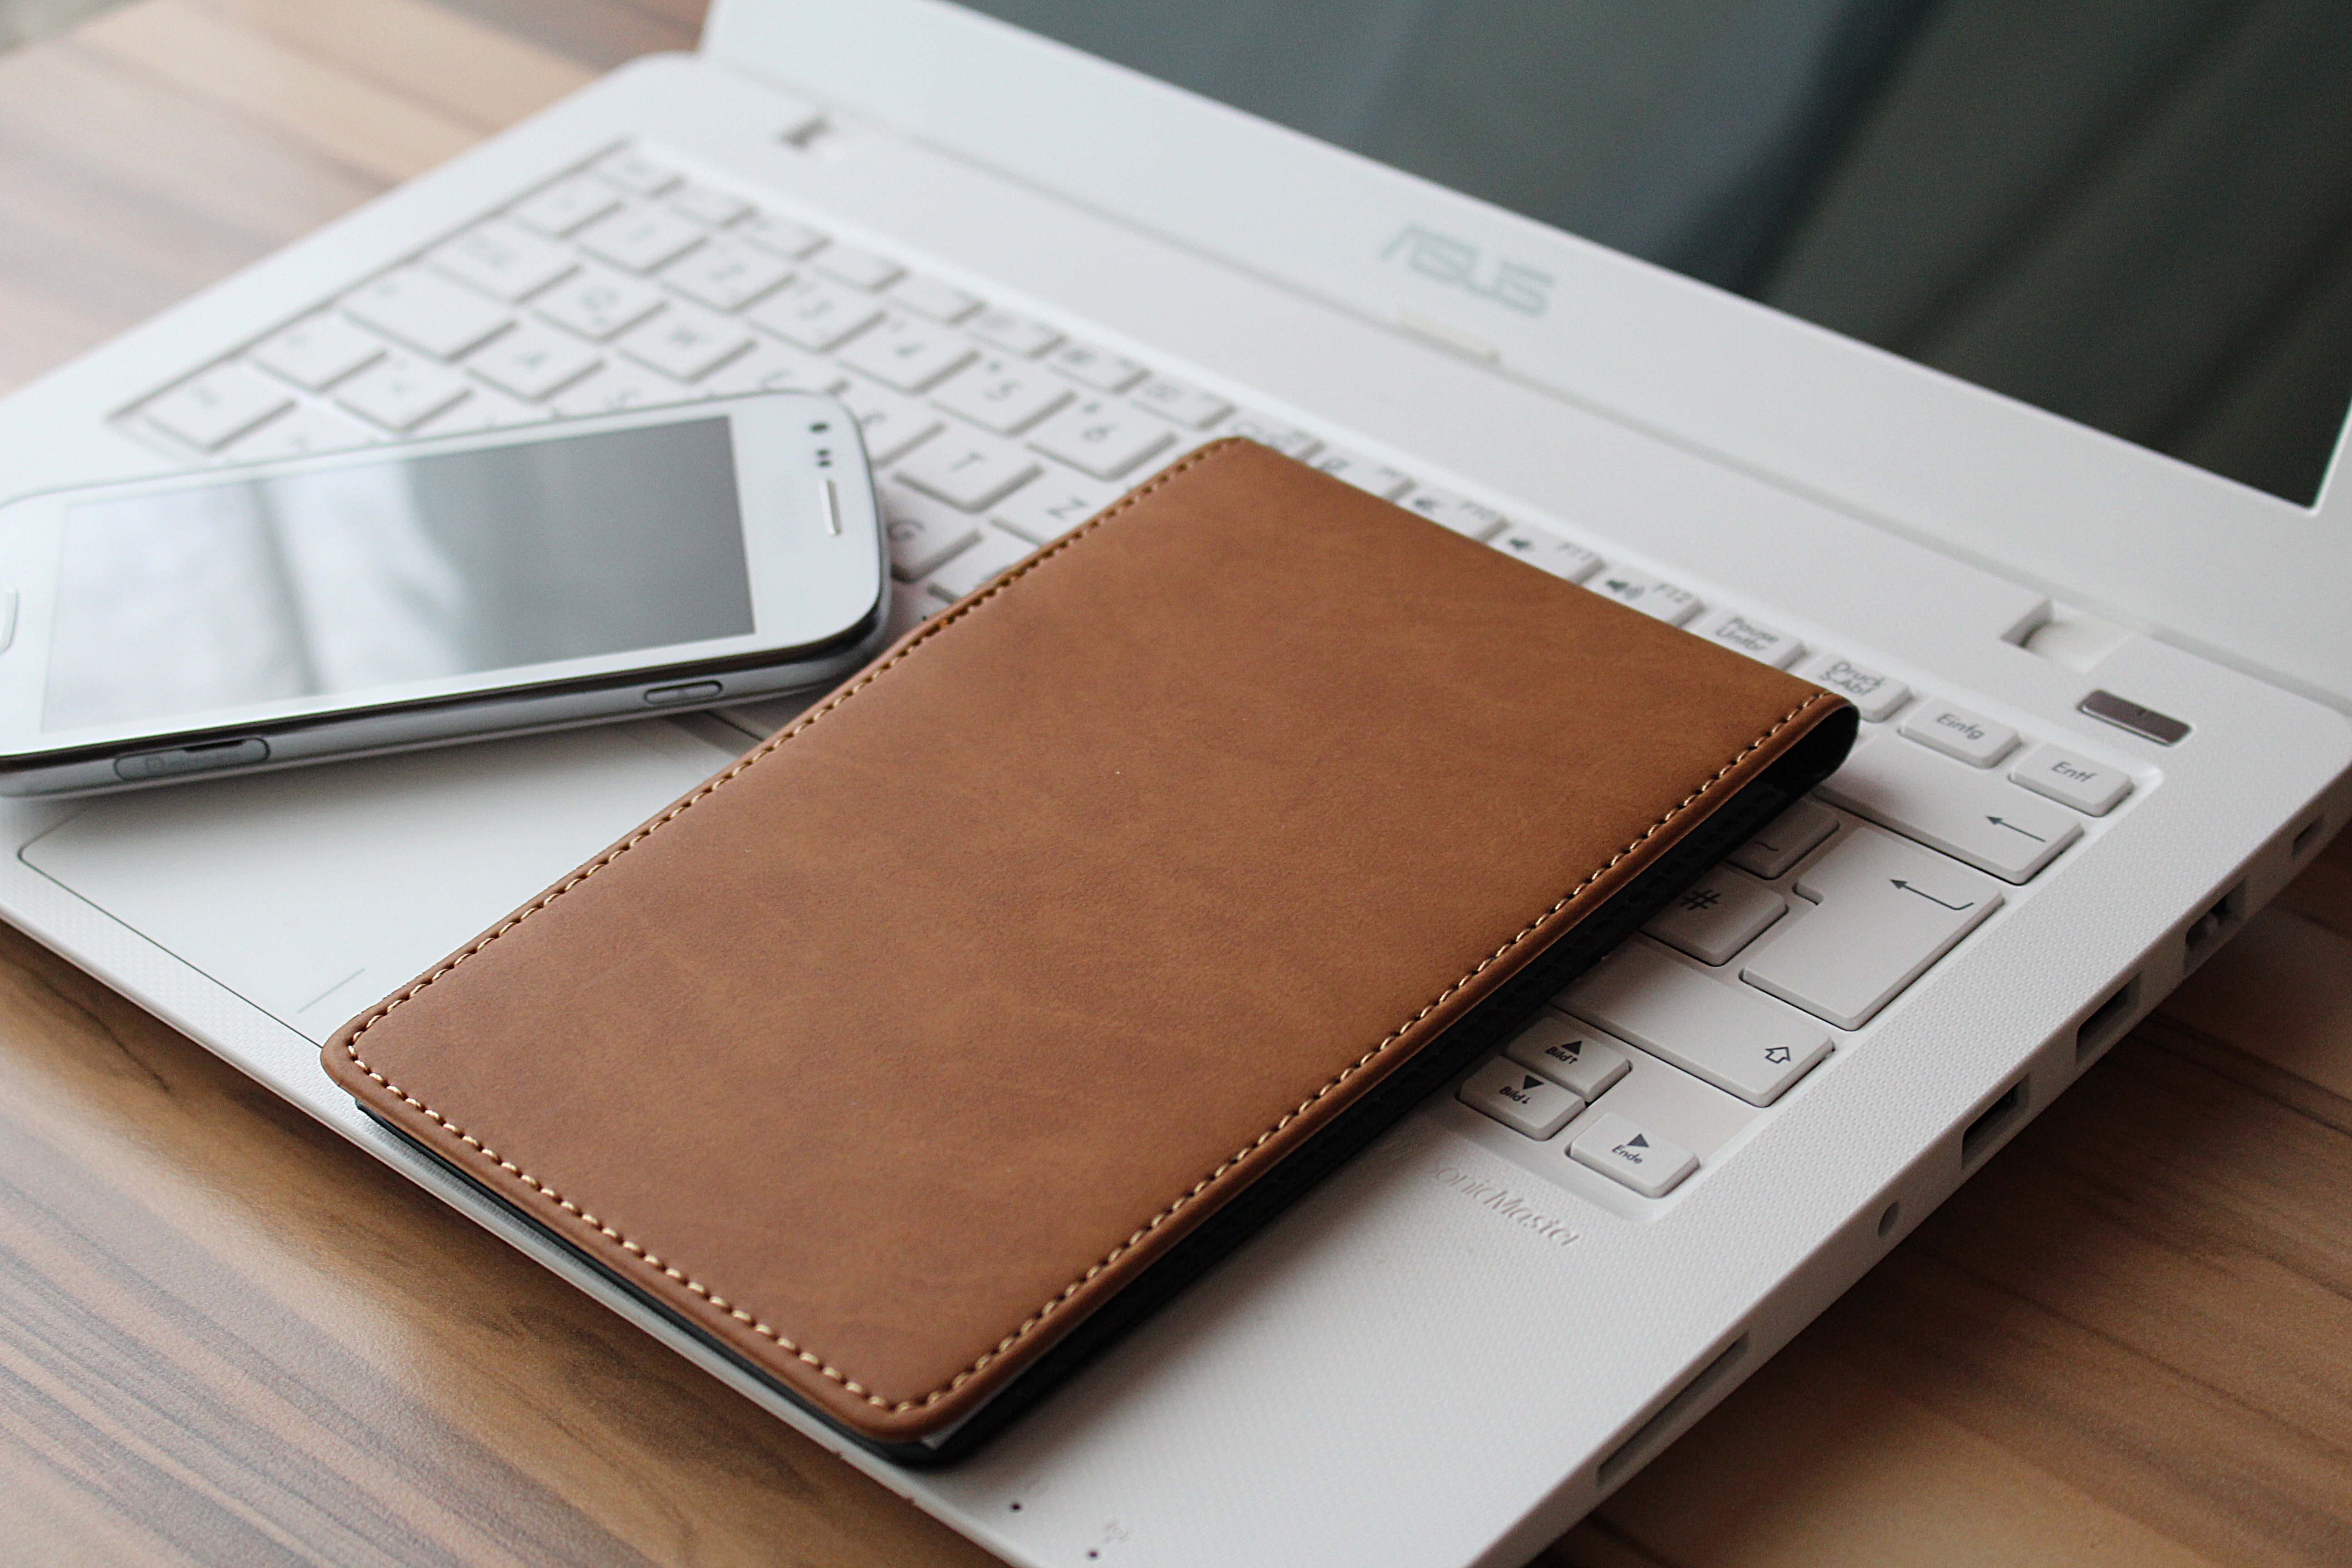
notebook, smartphone, writing, work, leather, brown, home office, brand, document